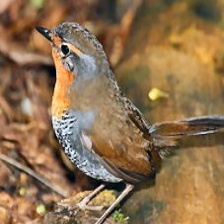
Species: CHUCAO TAPACULO
Scientific name: SCELORCHILUS RUBECULA